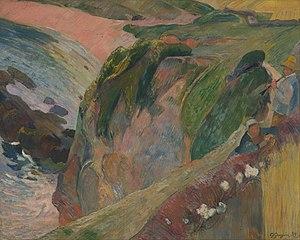
Le musée d'Art d'Indianapolis est un musée situé dans la ville d'Indianapolis, dans l'État de l'Indiana, aux États-Unis. Depuis 2017, il est intégré au campus Newfields qui comprend aussi le parc Fairbanks, le jardin botanique The Garden et le domaine Oldfields.